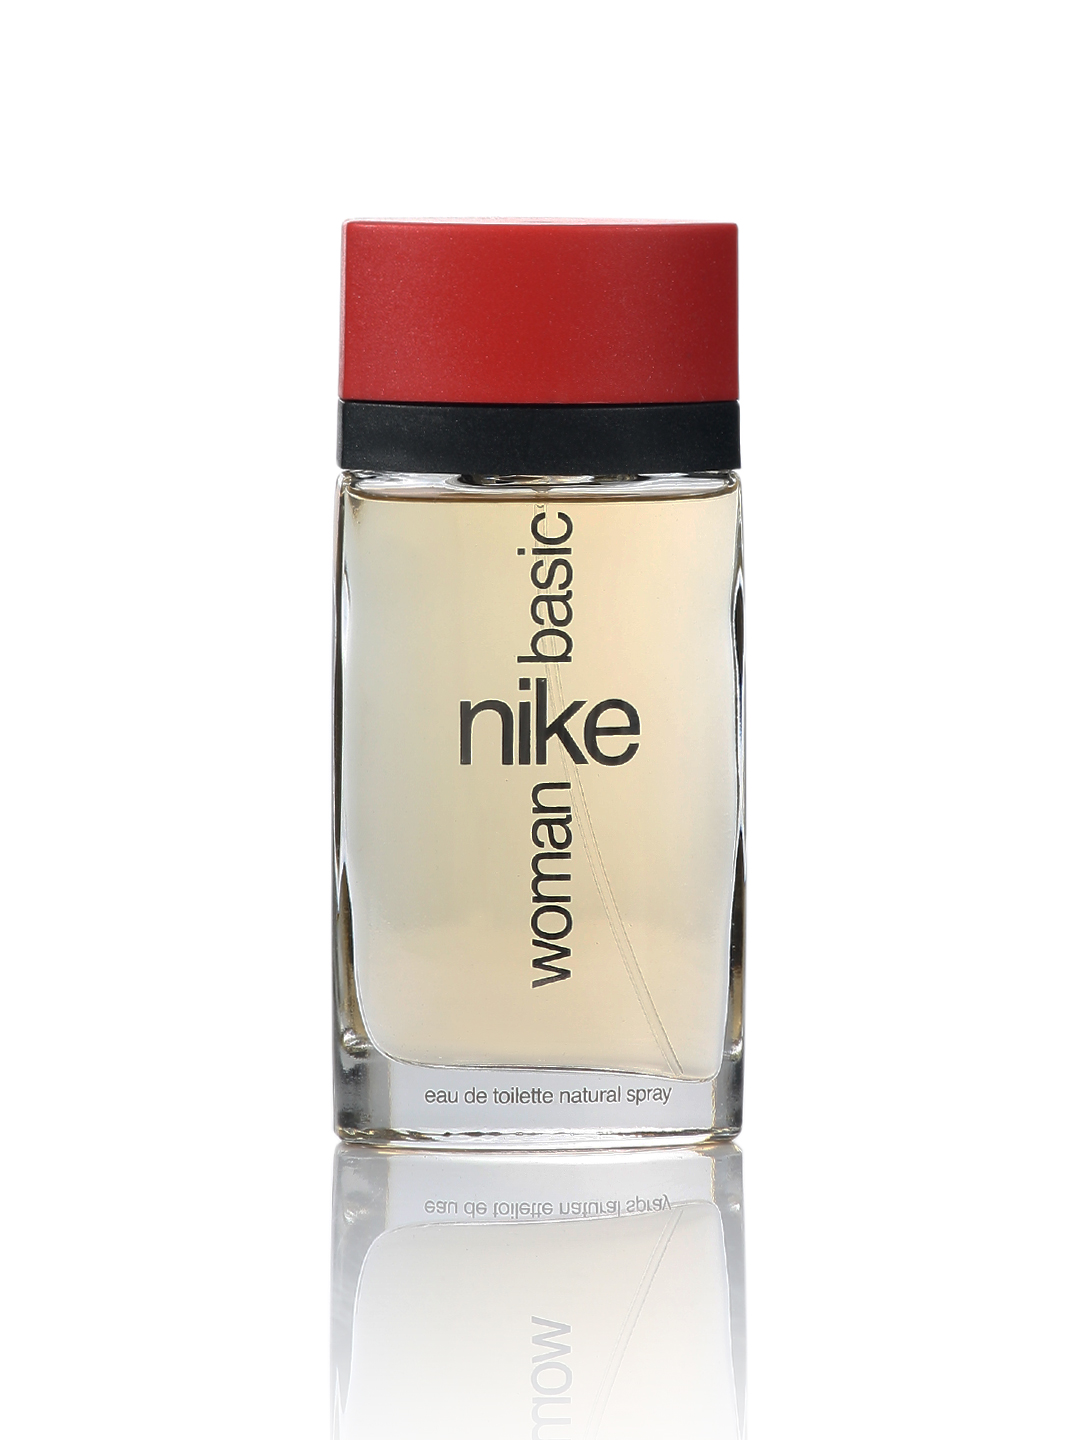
Nike Fragrances Women Basic Perfume
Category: Personal Care / Fragrance / Perfume and Body Mist
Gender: Women
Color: Red
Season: Spring 2017
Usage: Casual